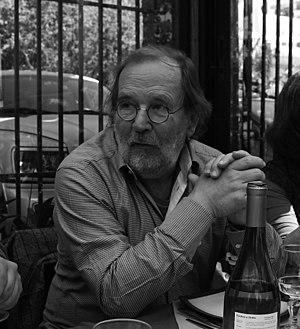
Jean-Louis Déotte à Concón, chili, 2013
Jean-Louis Déotte, né 15 septembre 1946 à Montreuil-sur-Seine, et mort à Assinie, Côte d'Ivoire, le 17 février 2018, est un philosophe français, professeur à l'université de Paris VIII Saint-Denis. Ses thèmes de recherche portent sur l'esthétique et la philosophie de l'art et de la culture, ainsi que sur la philosophie de la technique. Il a notamment travaillé, à partir des auteurs comme Jean-François Lyotard et Walter Benjamin, sur les notions de musée, d'appareil, de différend cosmétique et esthétique, et sur des questions qui relient l'esthétique à des enjeux politiques, telle la disparition des opposants politiques pendant la période des dictatures militaires en Amérique du Sud.